Question: Please indicate a possible affordance area of the sit_on_bench that can be used for sitting
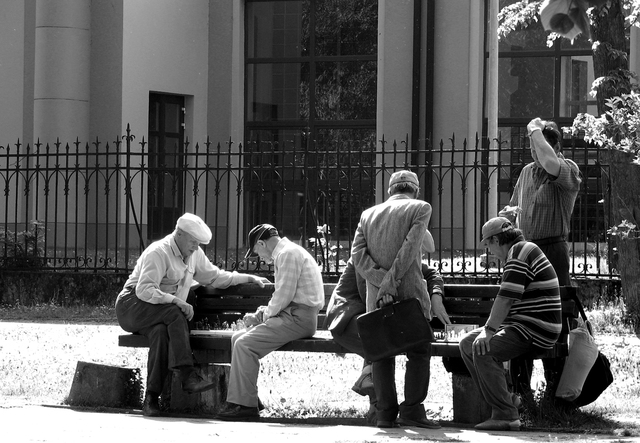
Answer: [125.5, 322, 555.5, 345]